Hackwood Park

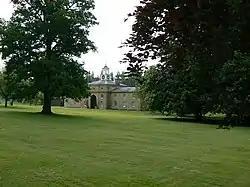

Other listed buildings include the fishing temple, a once-domed building with eight columns and an incomplete circular stone base, a 19th-century teahouse pavilion, a single story 18th-century orangey, a statue of George I which dates from 1722, and a 19th-century mill house. Grade II* listed buildings include an early 19th-century stable block and riding school, and a menagerie pond pavilion, which dates from 1727 and was given as a gift by James Gibbs to the third Duke of Bolton.